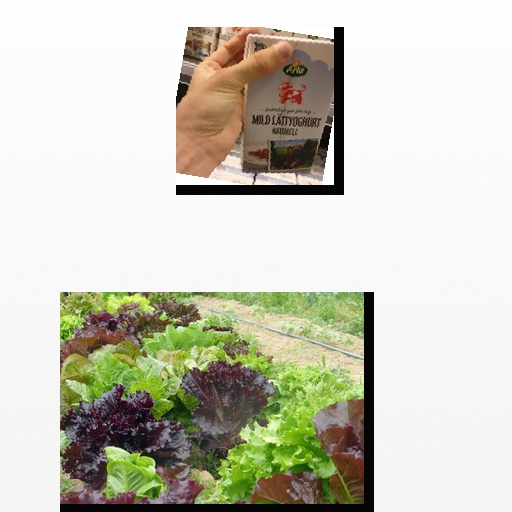
Food items: lettuce, natural_low_fat_yogurt